The Wild Thornberrys

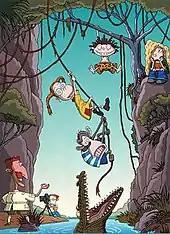
The Wild Thornberrys, left to right, Nigel (bottom left), Marianne (with camera), Eliza (with glasses), Darwin (the chimpanzee), Donnie (with brown hair), and Debbie (sitting down, bored)

"The Wild Thornberrys" was produced by Klasky Csupo. It was initially pitched as an adult animated sitcom under the name, "Nigel Thornberry's Animal World," and was to be co-produced by 20th Century Fox Television for the Fox network, but it was ultimately rejected. It was then picked up by Nickelodeon under its own animation studio and was retooled as a family-oriented series with Nigel's youngest daughter Eliza (originally named Alex) being promoted to the main protagonist role. According to Eryk Casemiro, SVP of Creative Affairs at Klasky-Csupo Productions at the time of the series production, she was originally designed to look "quite frankly, very ugly" in order to contradict the stereotype that all young heroines are beautiful. However, her design was later retooled to look "cuter" at the request of Nickelodeon. It premiered on September 1, 1998, and was the first Nicktoon to exclusively use 22-minute stories (episodes of other Nicktoons usually featured two 10 – 11-minute stories, using 22-minute stories only on occasion).